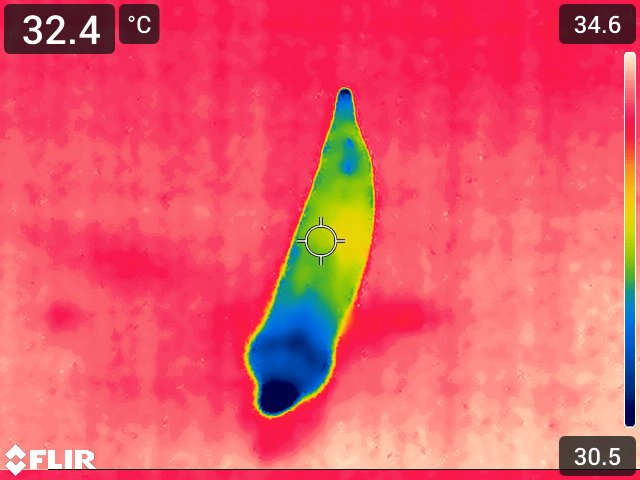
Maturity: over_matured